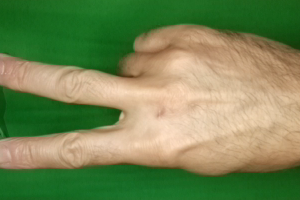
Label: scissors